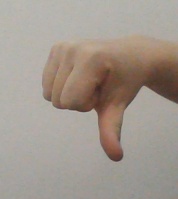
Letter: waw